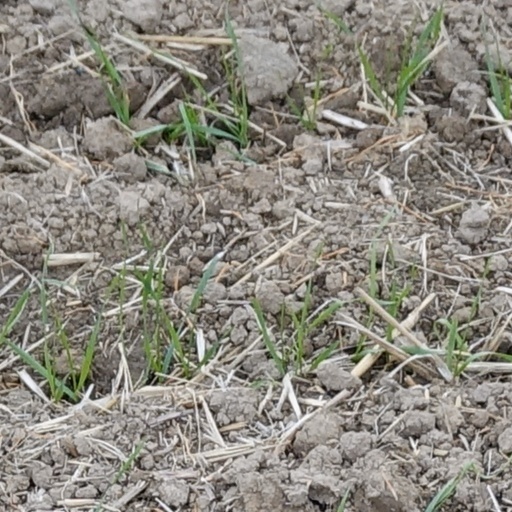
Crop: wheat